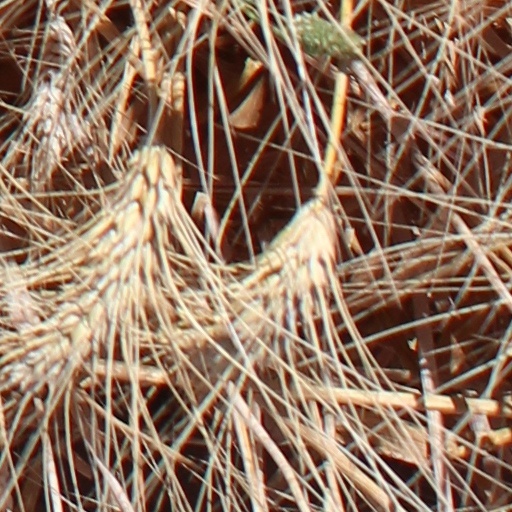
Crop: wheat